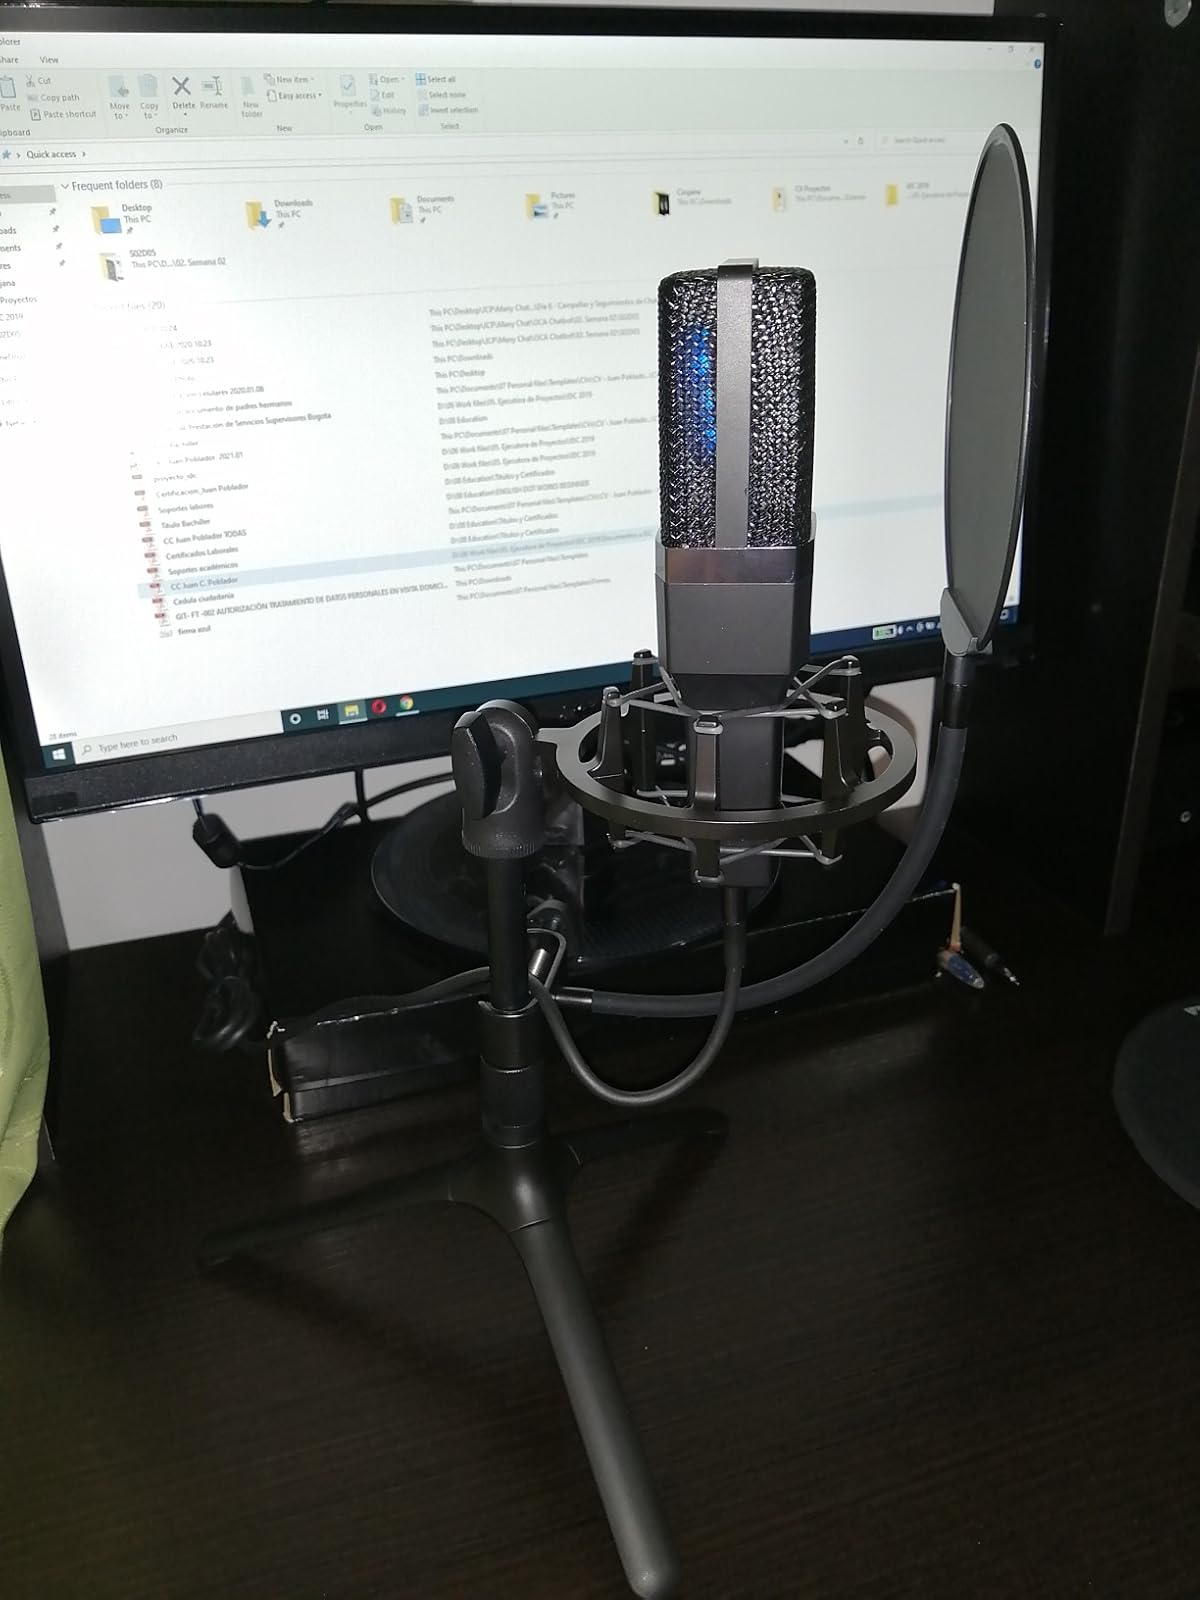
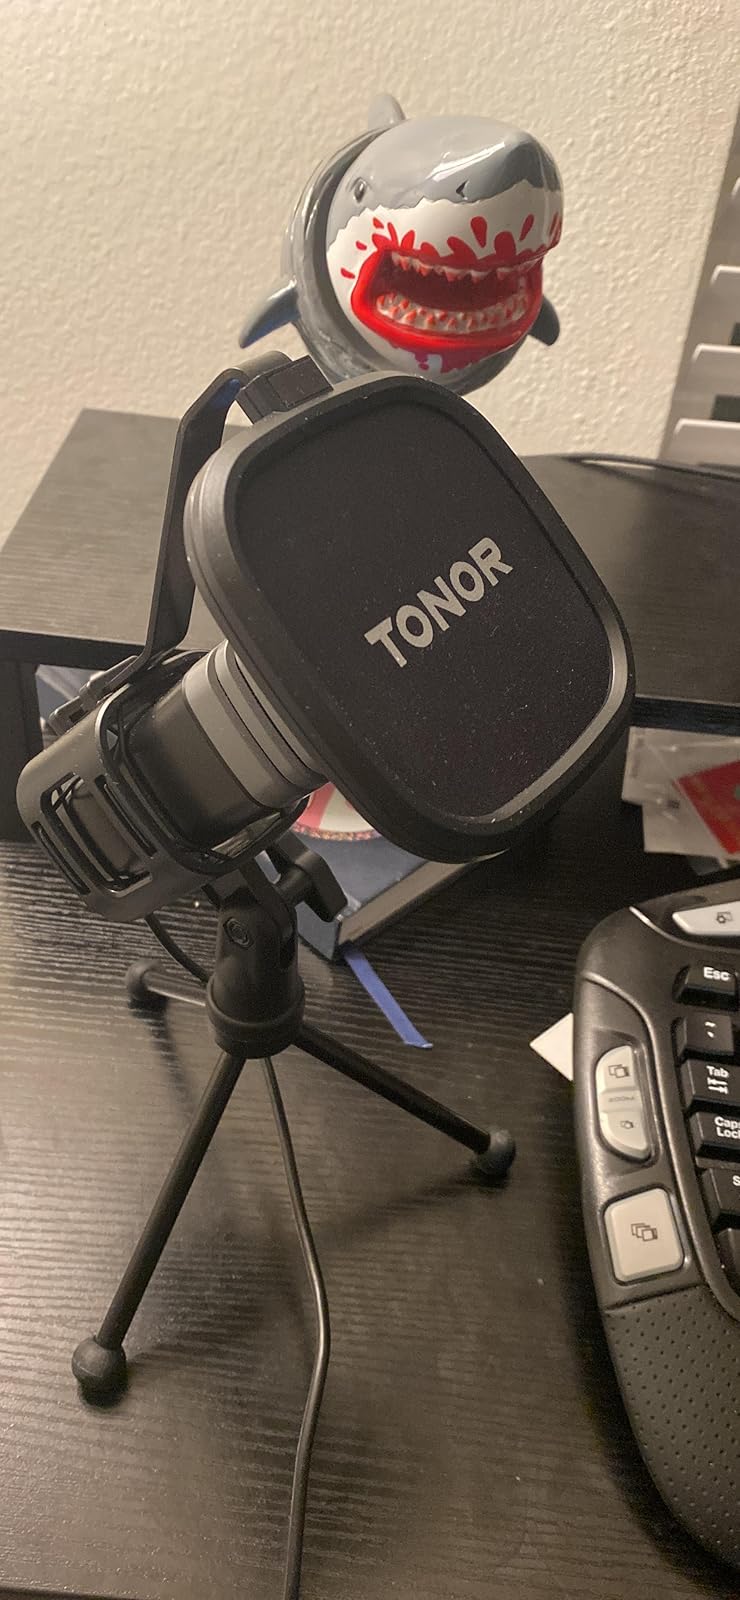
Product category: microphone
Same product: no